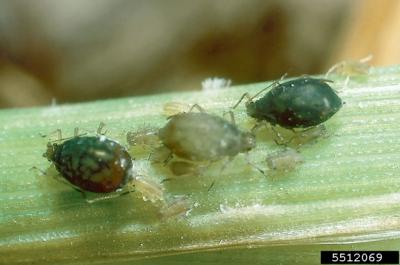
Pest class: bird_cherry_oat_aphid